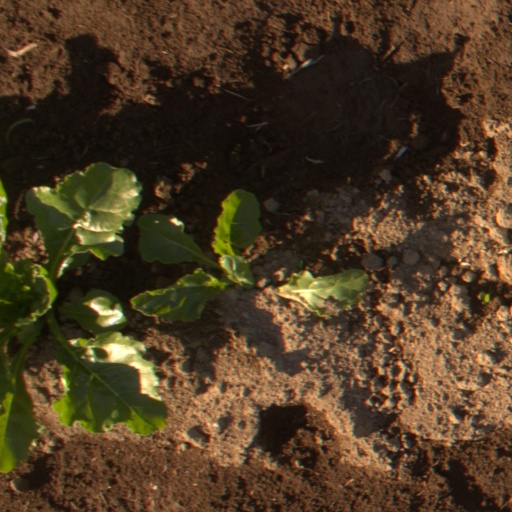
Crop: sugar beet